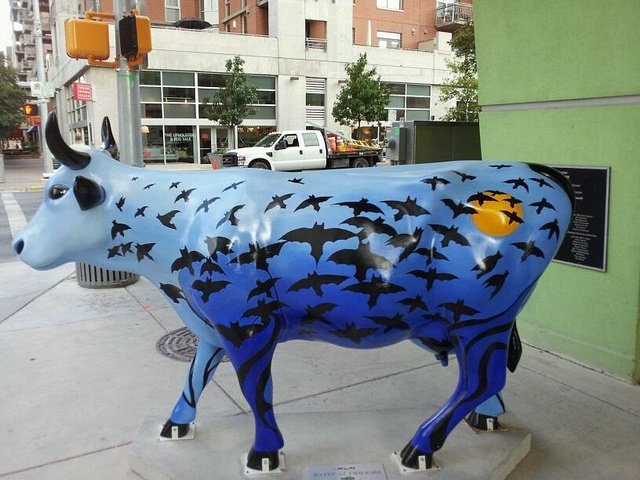
A blue cow statue with bats painted on the side of it.
A statue of a bull with horns that is blue in color with bats and a moon painted on the side of it.
a blue cow that has birds painted on it
A cow statue is two tones of blue.
A statue of a cow is painted blue with black bats.